Happy Air

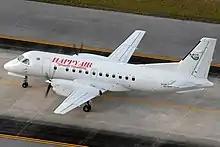
Happy Air Saab 340A

Happy Air, legally "Happy Air Travellers Co., Ltd.", was a small airline based in Thailand, offering scheduled domestic passenger flights out of Suvarnabhumi Airport, Bangkok, as well as charter services. It was founded on 3 April 2009 and ceased operations in February 2015.